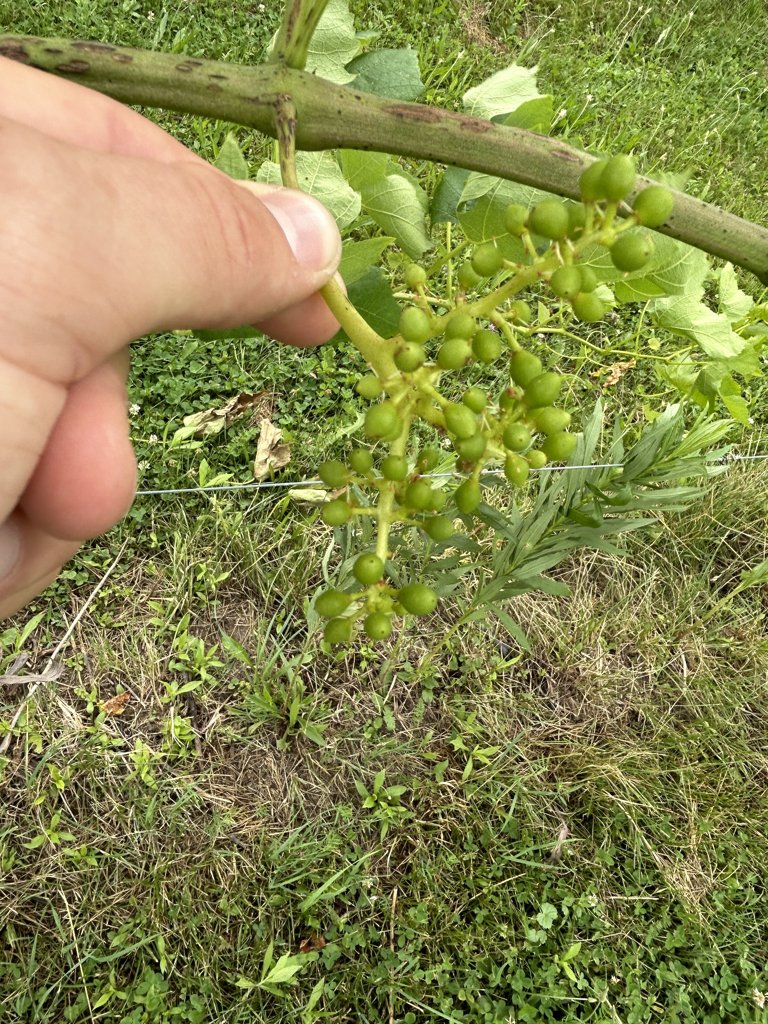
Berries visible: 54
Grape clusters: 1